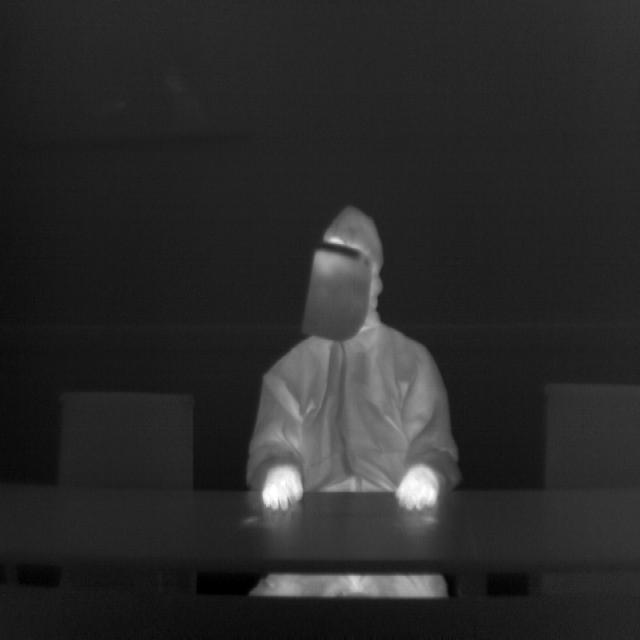
Detected objects:
label: person